Lion Philips

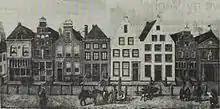
The Market Square of Zaltbommel around 1850. The fourth home on the right is the home of Lion Philips

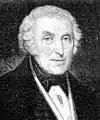
Portrait of Benjamin Philips, father of Lion Philips

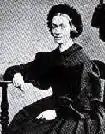
Portrait of Sophie Pressburg, wife of Lion Philips

Lion Philips was born in Zaltbommel, Netherlands. His parents were Benjamin Philips and Lea Hartog, who moved there from Veenendaal. He was the eldest of nine children; seven boys and two girls. Among his siblings, only he chose to stay in Zaltbommel; the others spread across the world to benefit their business.